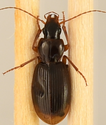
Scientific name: Synuchus impunctatus
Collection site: Bartlett Experimental Forest NEON (BART), plot BART_068